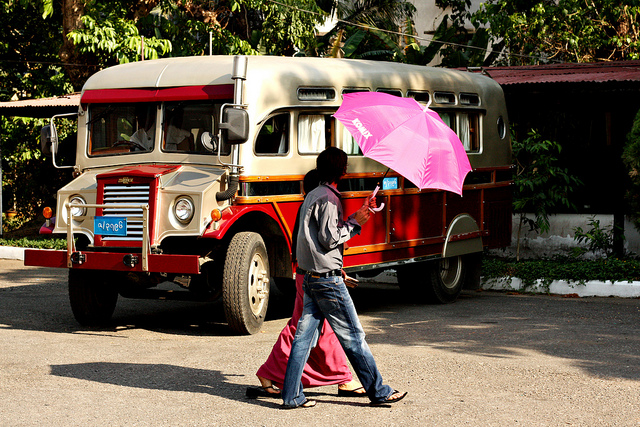
A couple of people walk past a truck with a pink umbrella shielding them from the sun.

A man and a woman walking past a bus with an umbrella.

A couple walks in front of a small bus.

People walking by a parked bus with a pink umbrella.